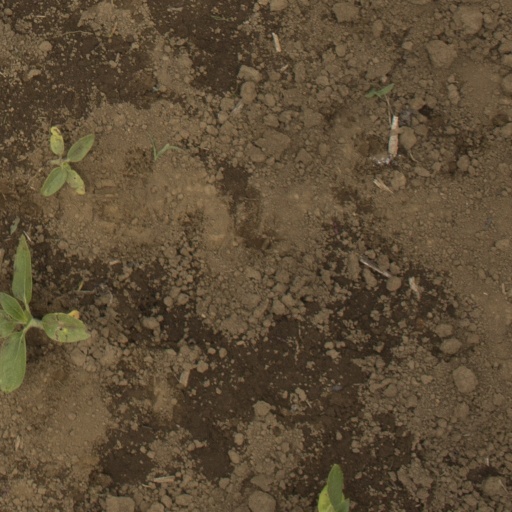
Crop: Jerusalem artichoke